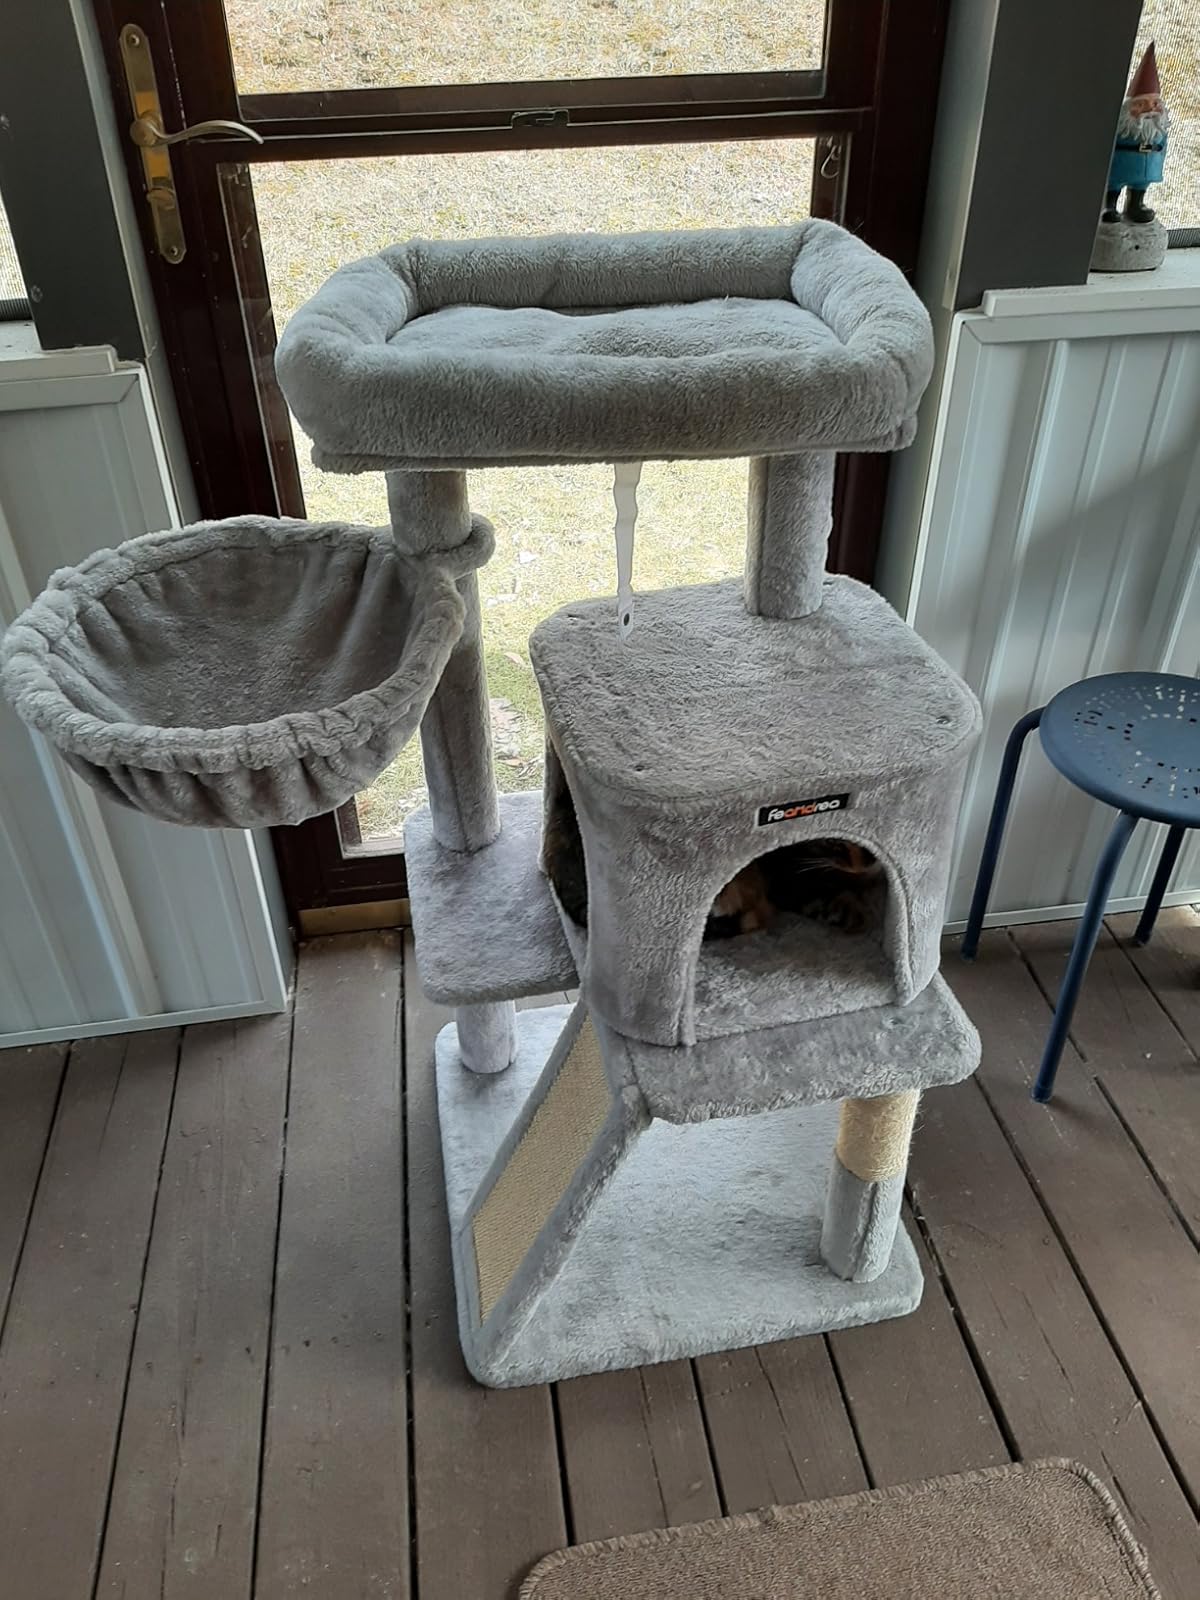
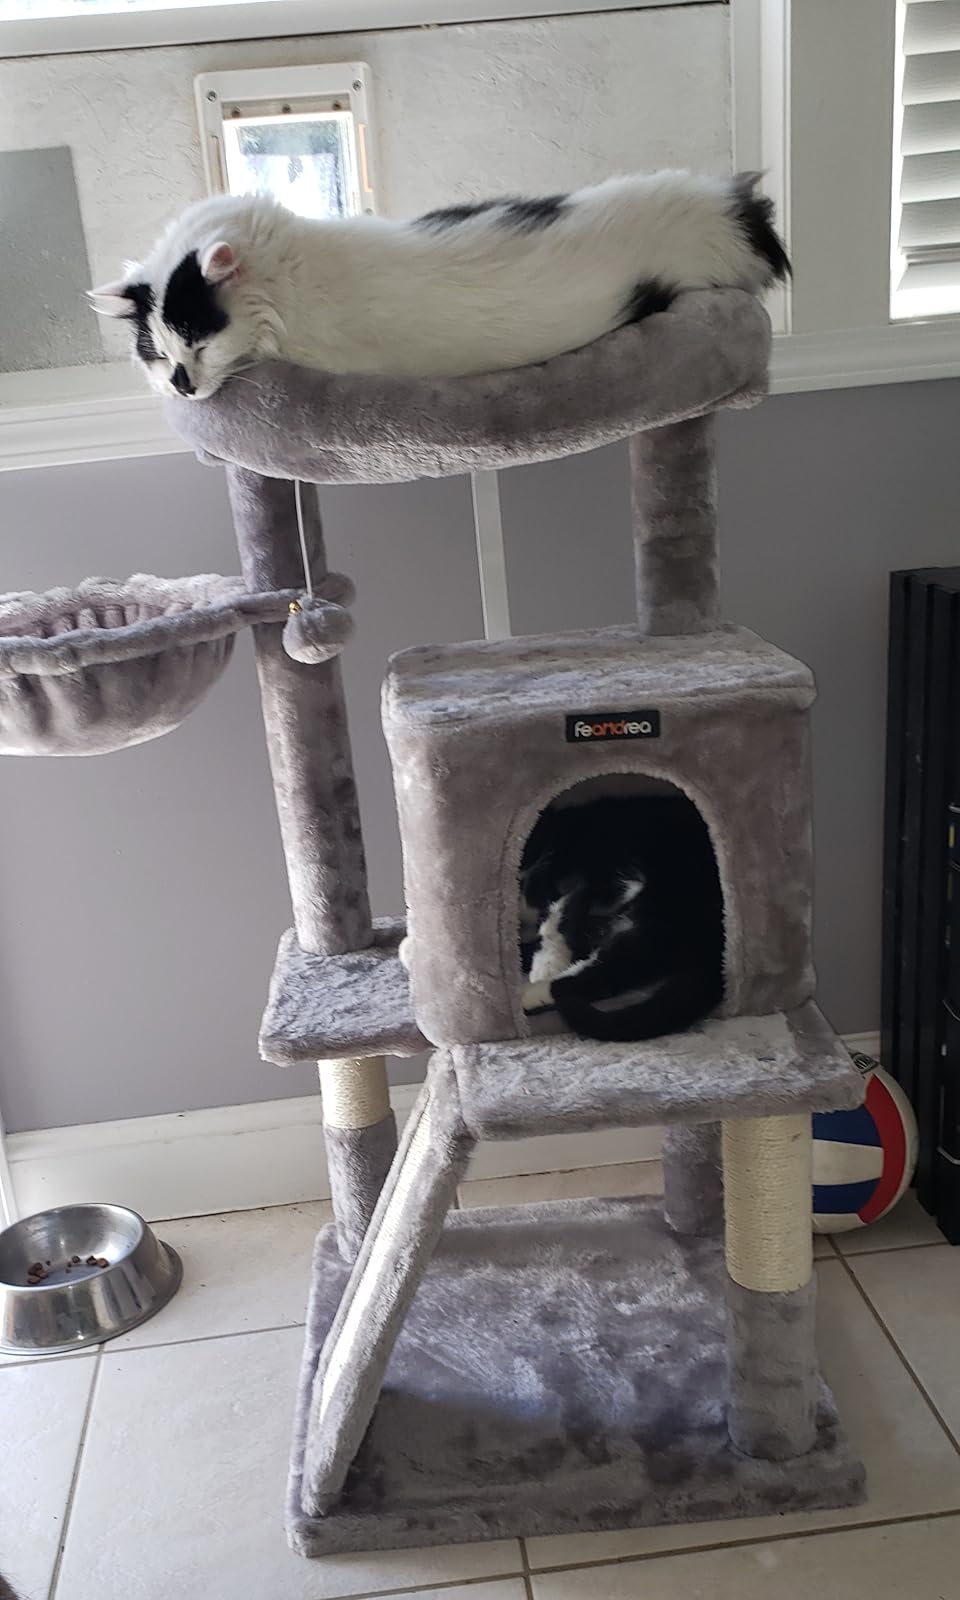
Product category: items_cat tree
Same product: yes